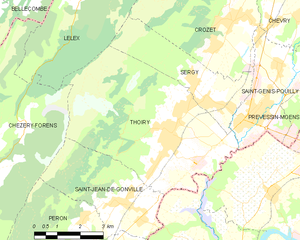
Carte des communes françaises: Thoiry